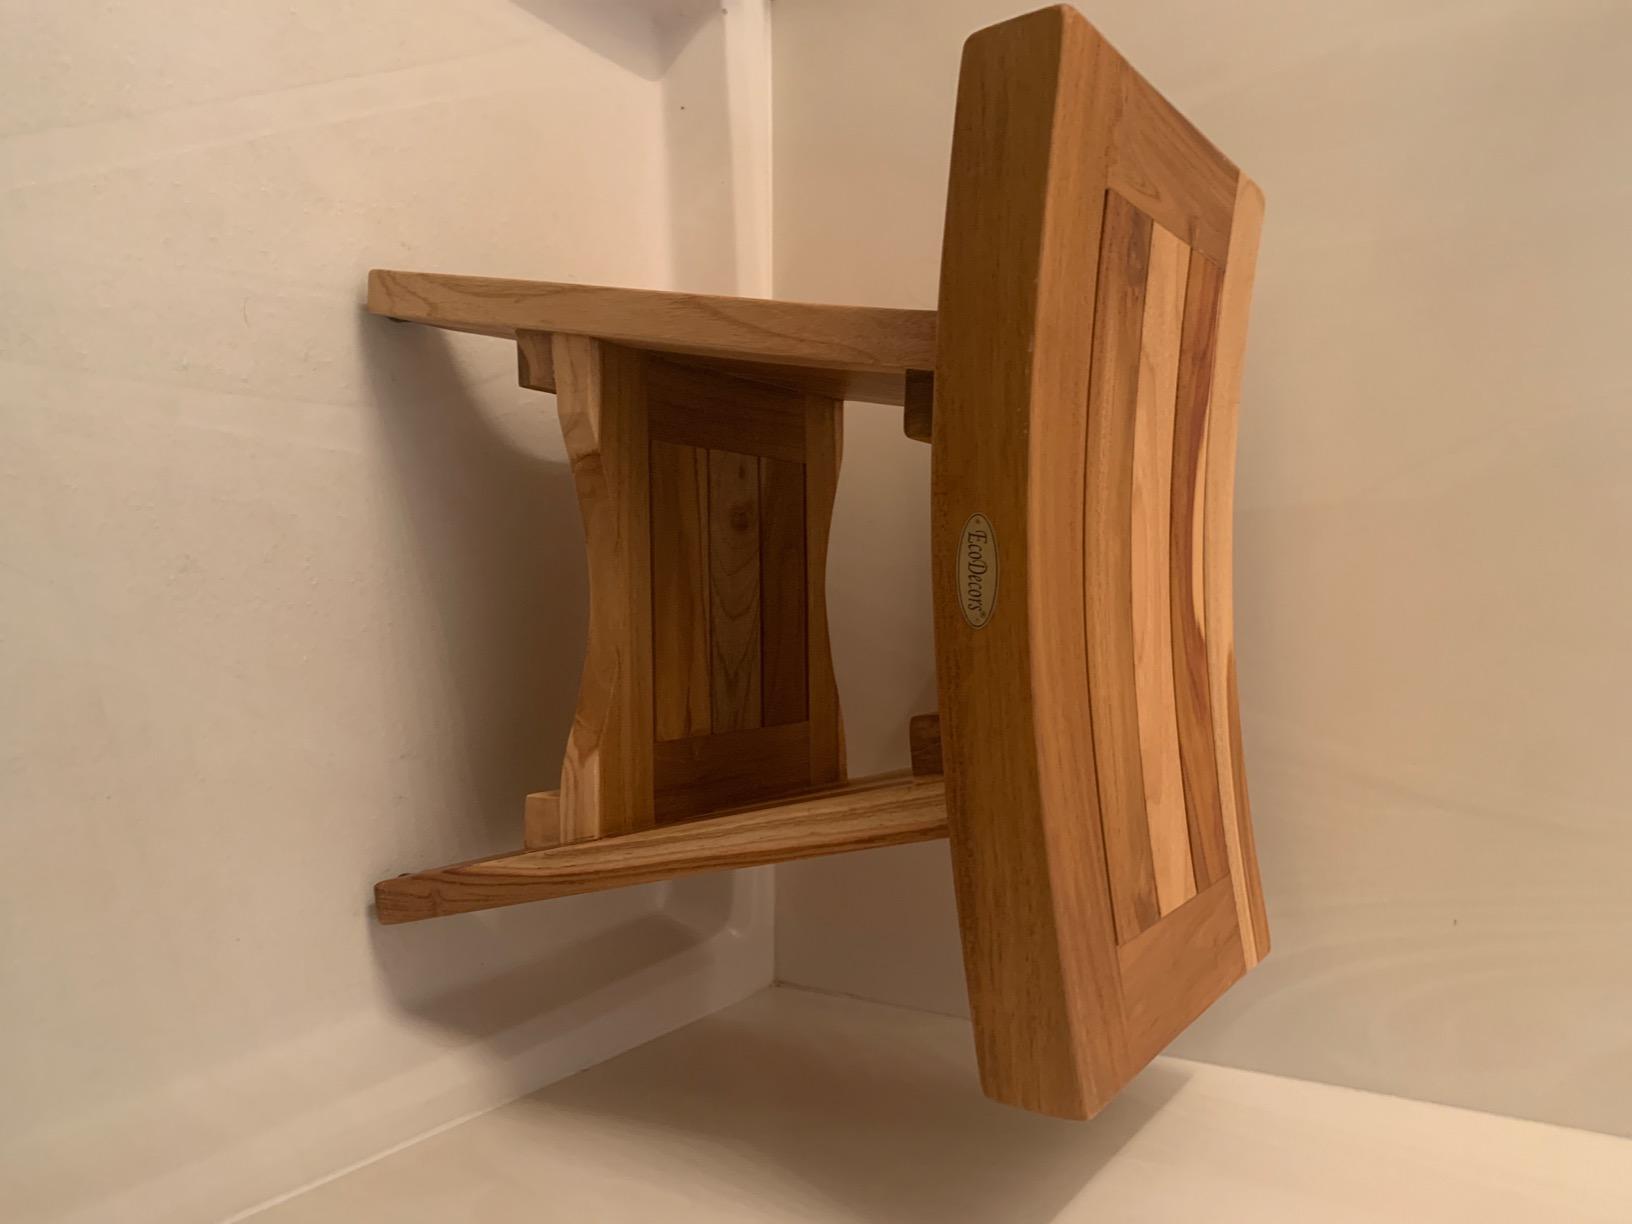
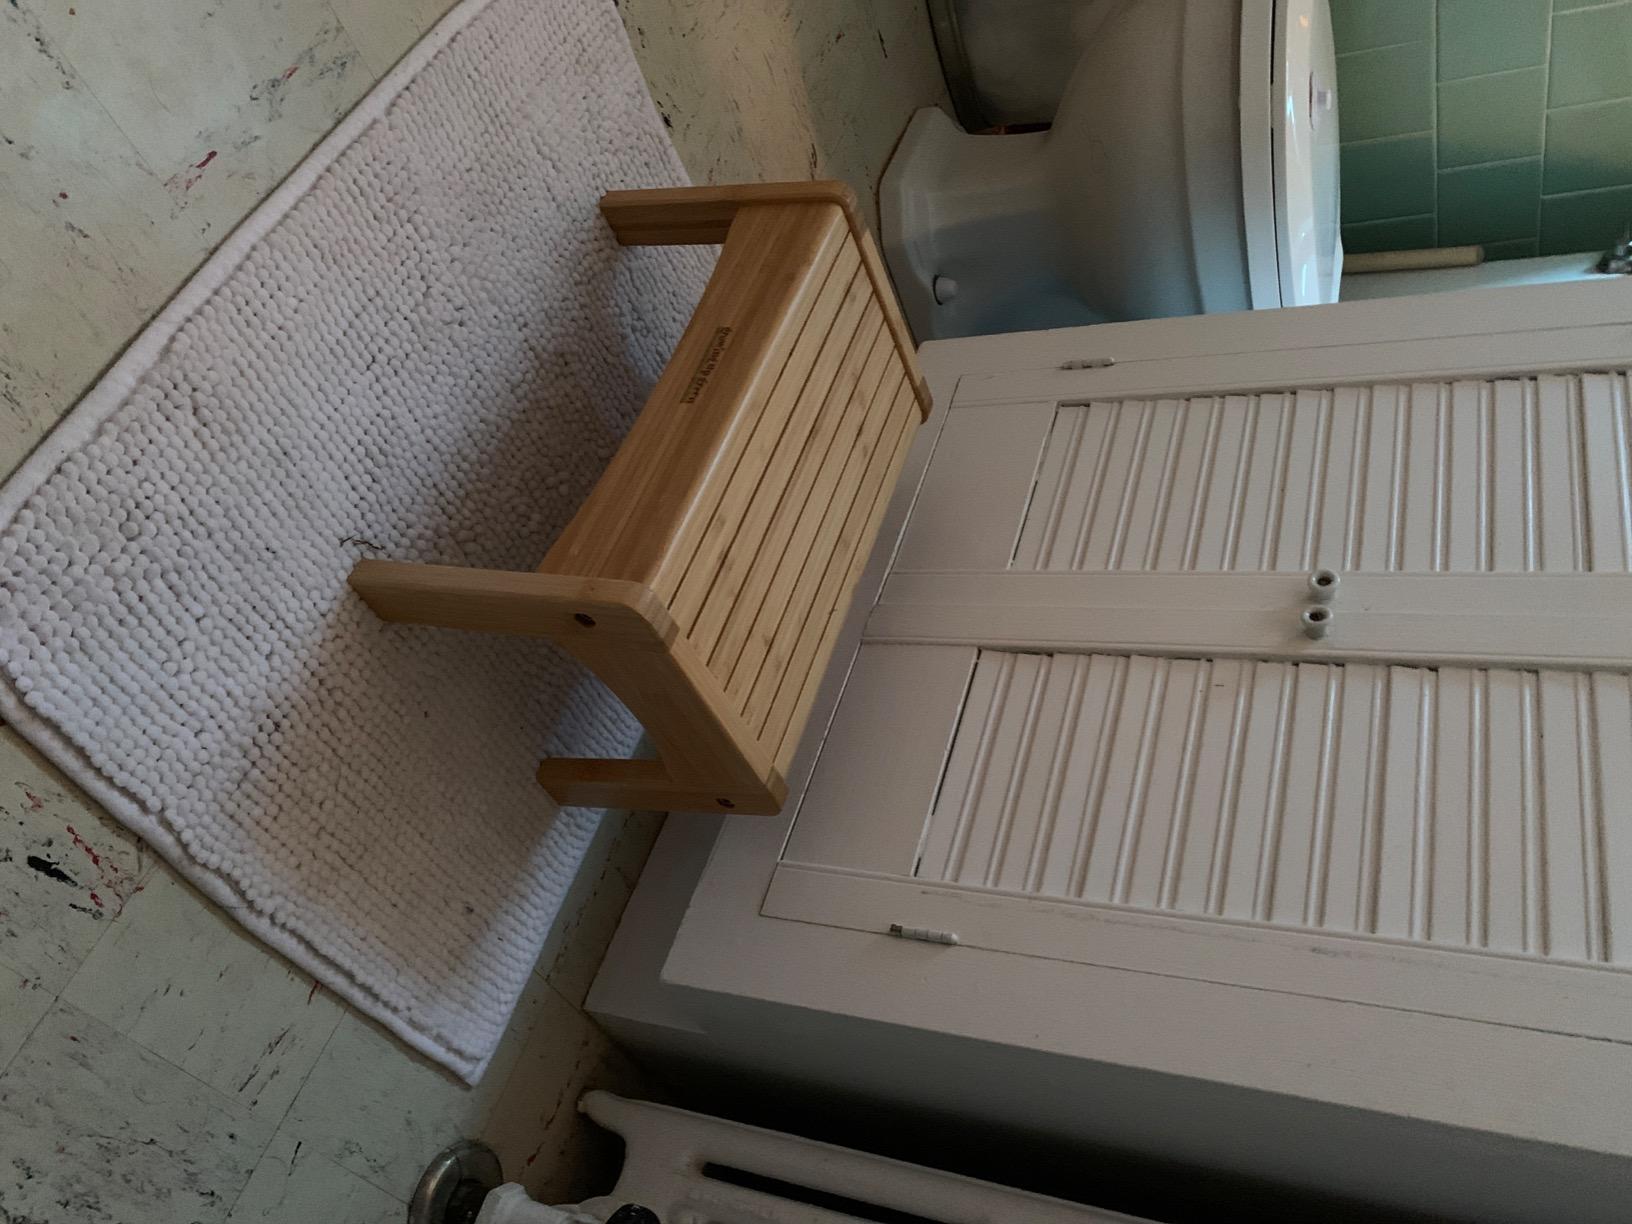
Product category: stool
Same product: no